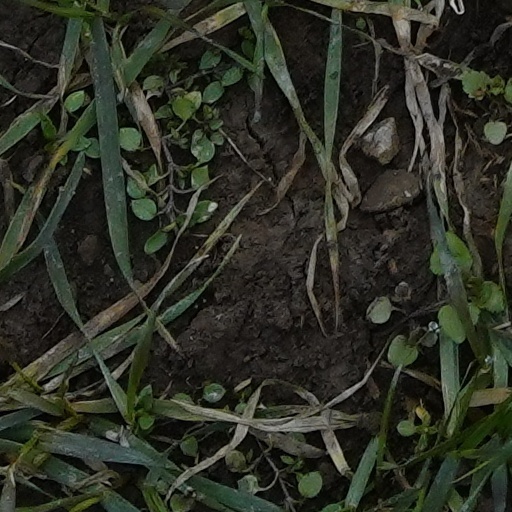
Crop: wheat